Terrence F. McVerry

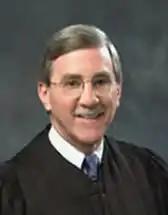

Terrence Francis McVerry (September 16, 1943 – March 8, 2021) was a United States district judge of the United States District Court for the Western District of Pennsylvania.